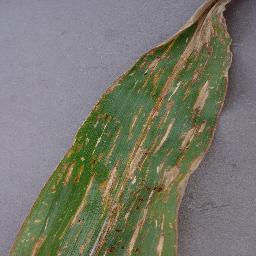
Label: Corn___Cercospora_leaf_spot Gray_leaf_spot